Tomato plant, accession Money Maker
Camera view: tilt-top (135 deg); turntable rotation: 0 degrees
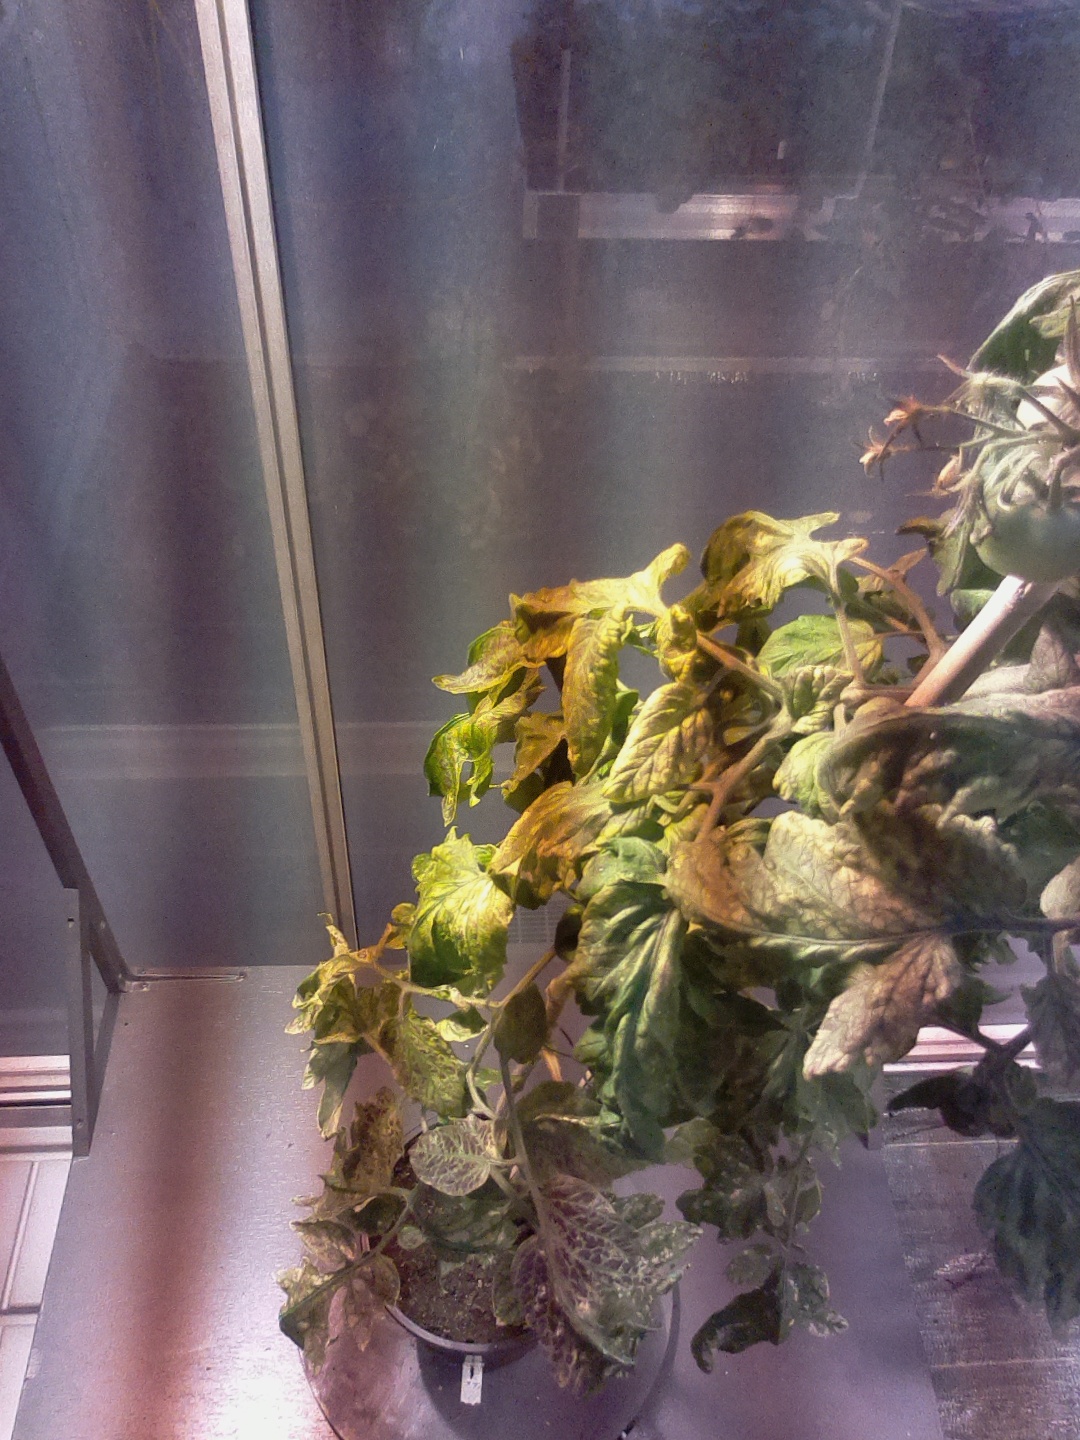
BBCH growth stage 76: 60%-70% of final fruit size